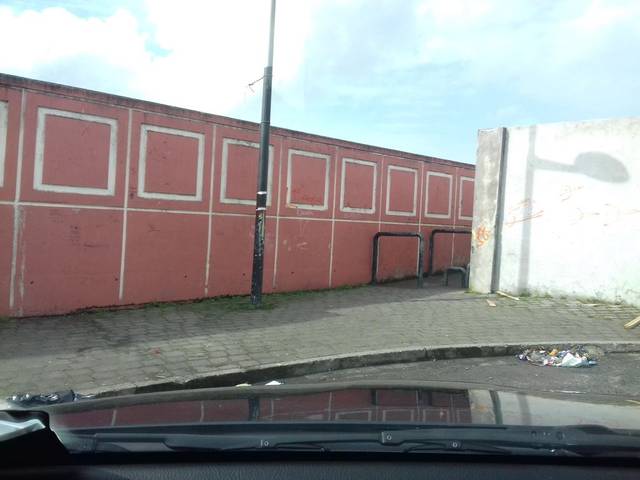
Region: Ireland
Coordinates: 53.404, -6.273